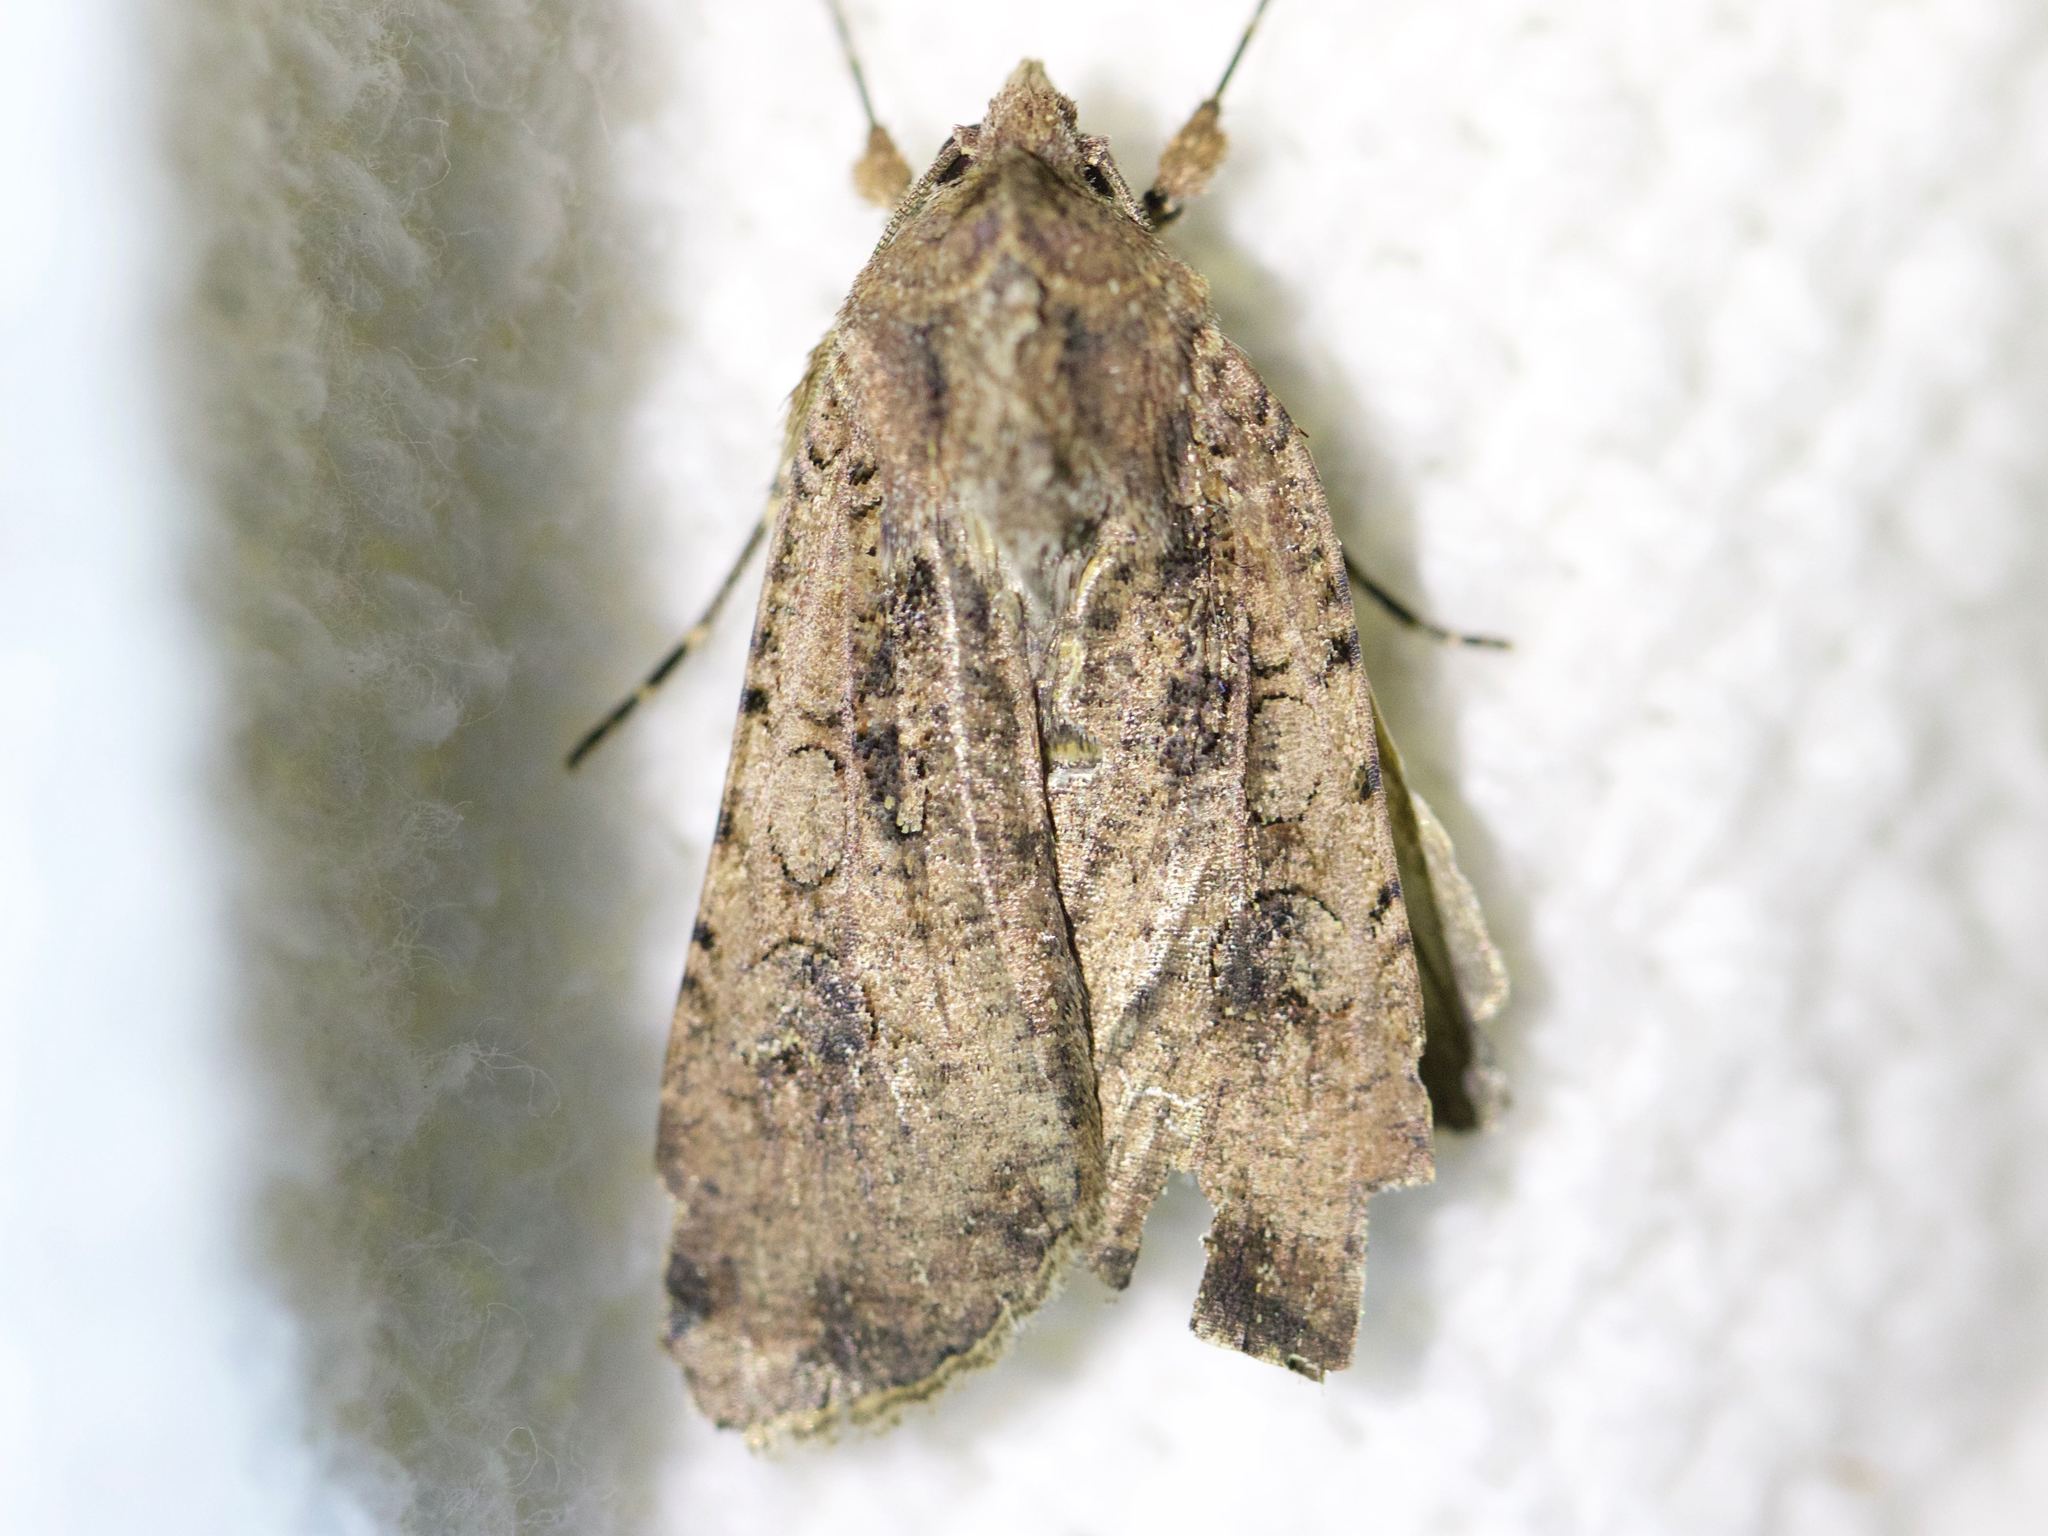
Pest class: cutworms